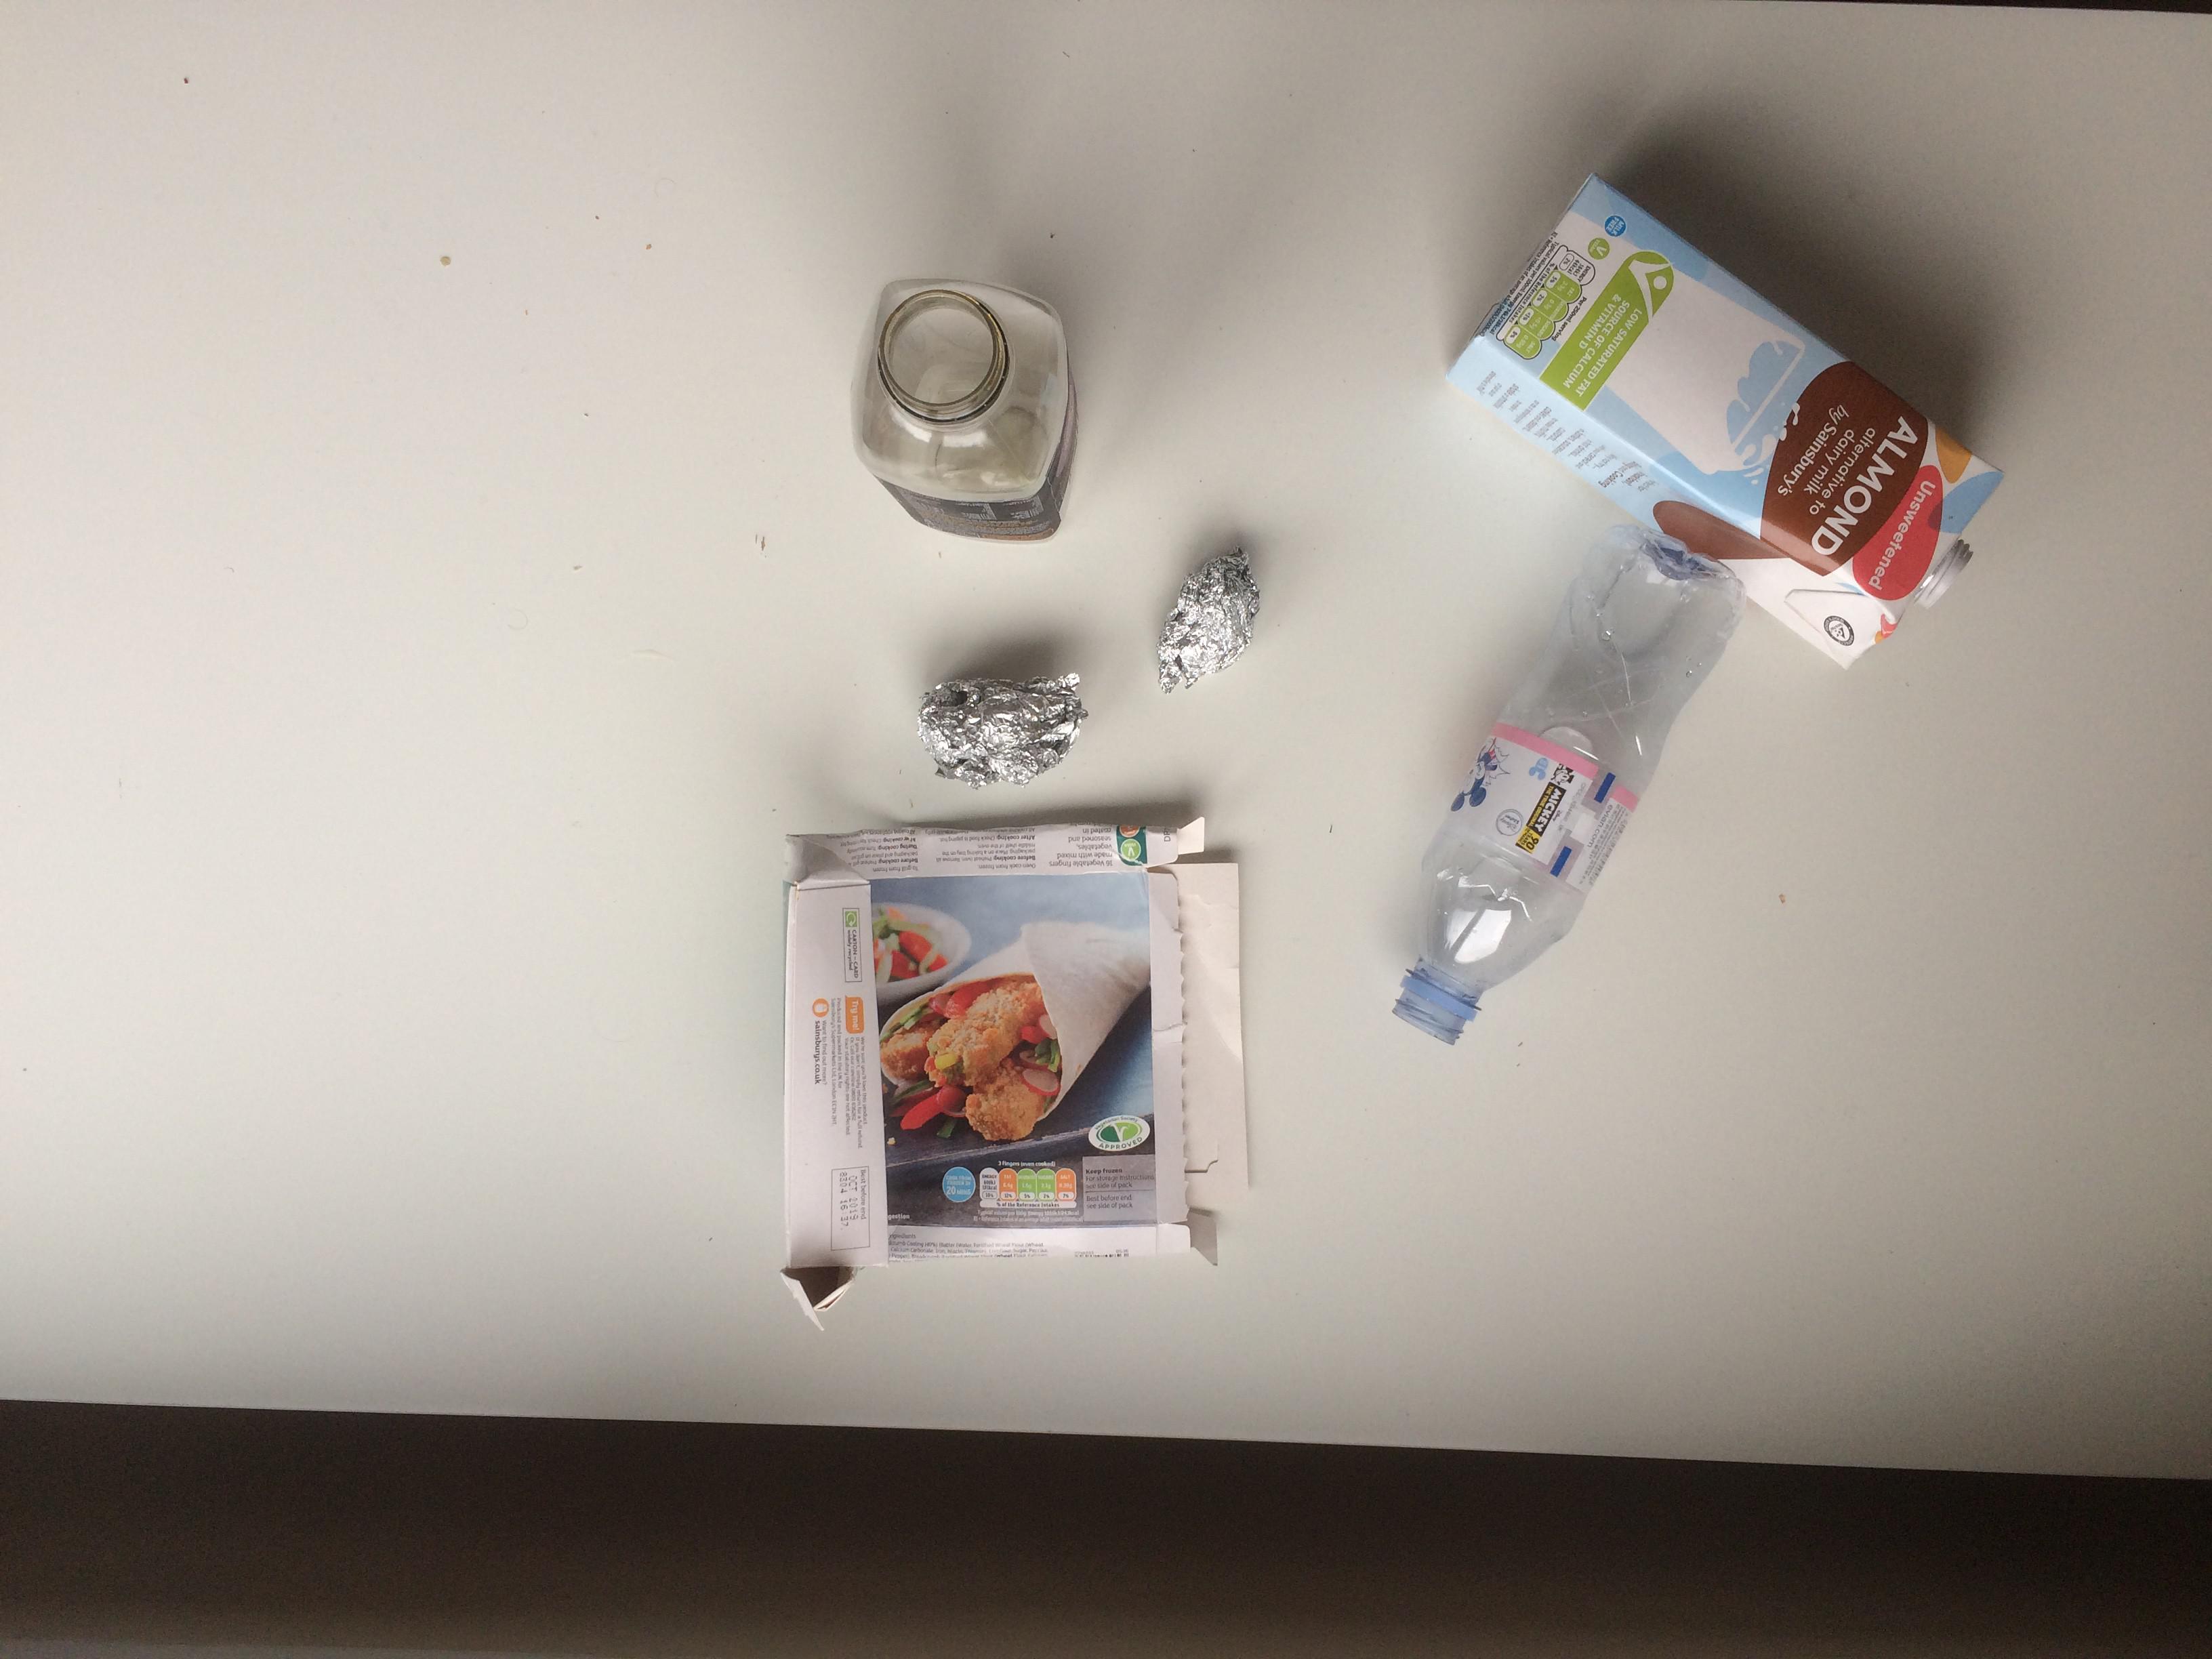
Object: Drink carton (Carton)

Object: Other carton (Carton)

Object: Clear plastic bottle (Bottle)

Object: Clear plastic bottle (Bottle)

Object: Aluminium foil (Aluminium foil)

Object: Aluminium foil (Aluminium foil)